Alpine skiing

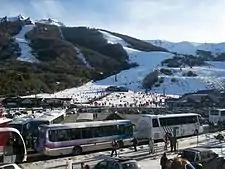
Alpine ski slopes in San Carlos de Bariloche (Argentina)

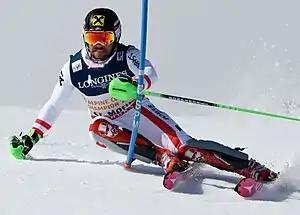
Marcel Hirscher competing in the combined slalom at the World Championships in 2017

As of 2023, there were estimated to be 55 million people worldwide who engaged in alpine skiing. The estimated number of skiers, who practiced alpine, cross-country skiing, and related snow sports, amounted to 30 million in Europe, 20 million in North America, and 14 million in Japan. As of 1996, there were reportedly 4,500 ski areas, operating 26,000 ski lifts and enjoying skier visits. The predominant region for downhill skiing was Europe, followed by Japan and the United States.